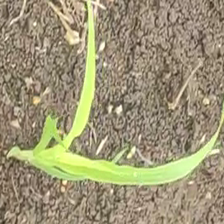
Weed species: Lavhala_(Cyperus_Rotundus)